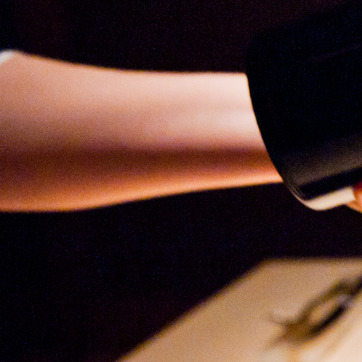
Material: skin